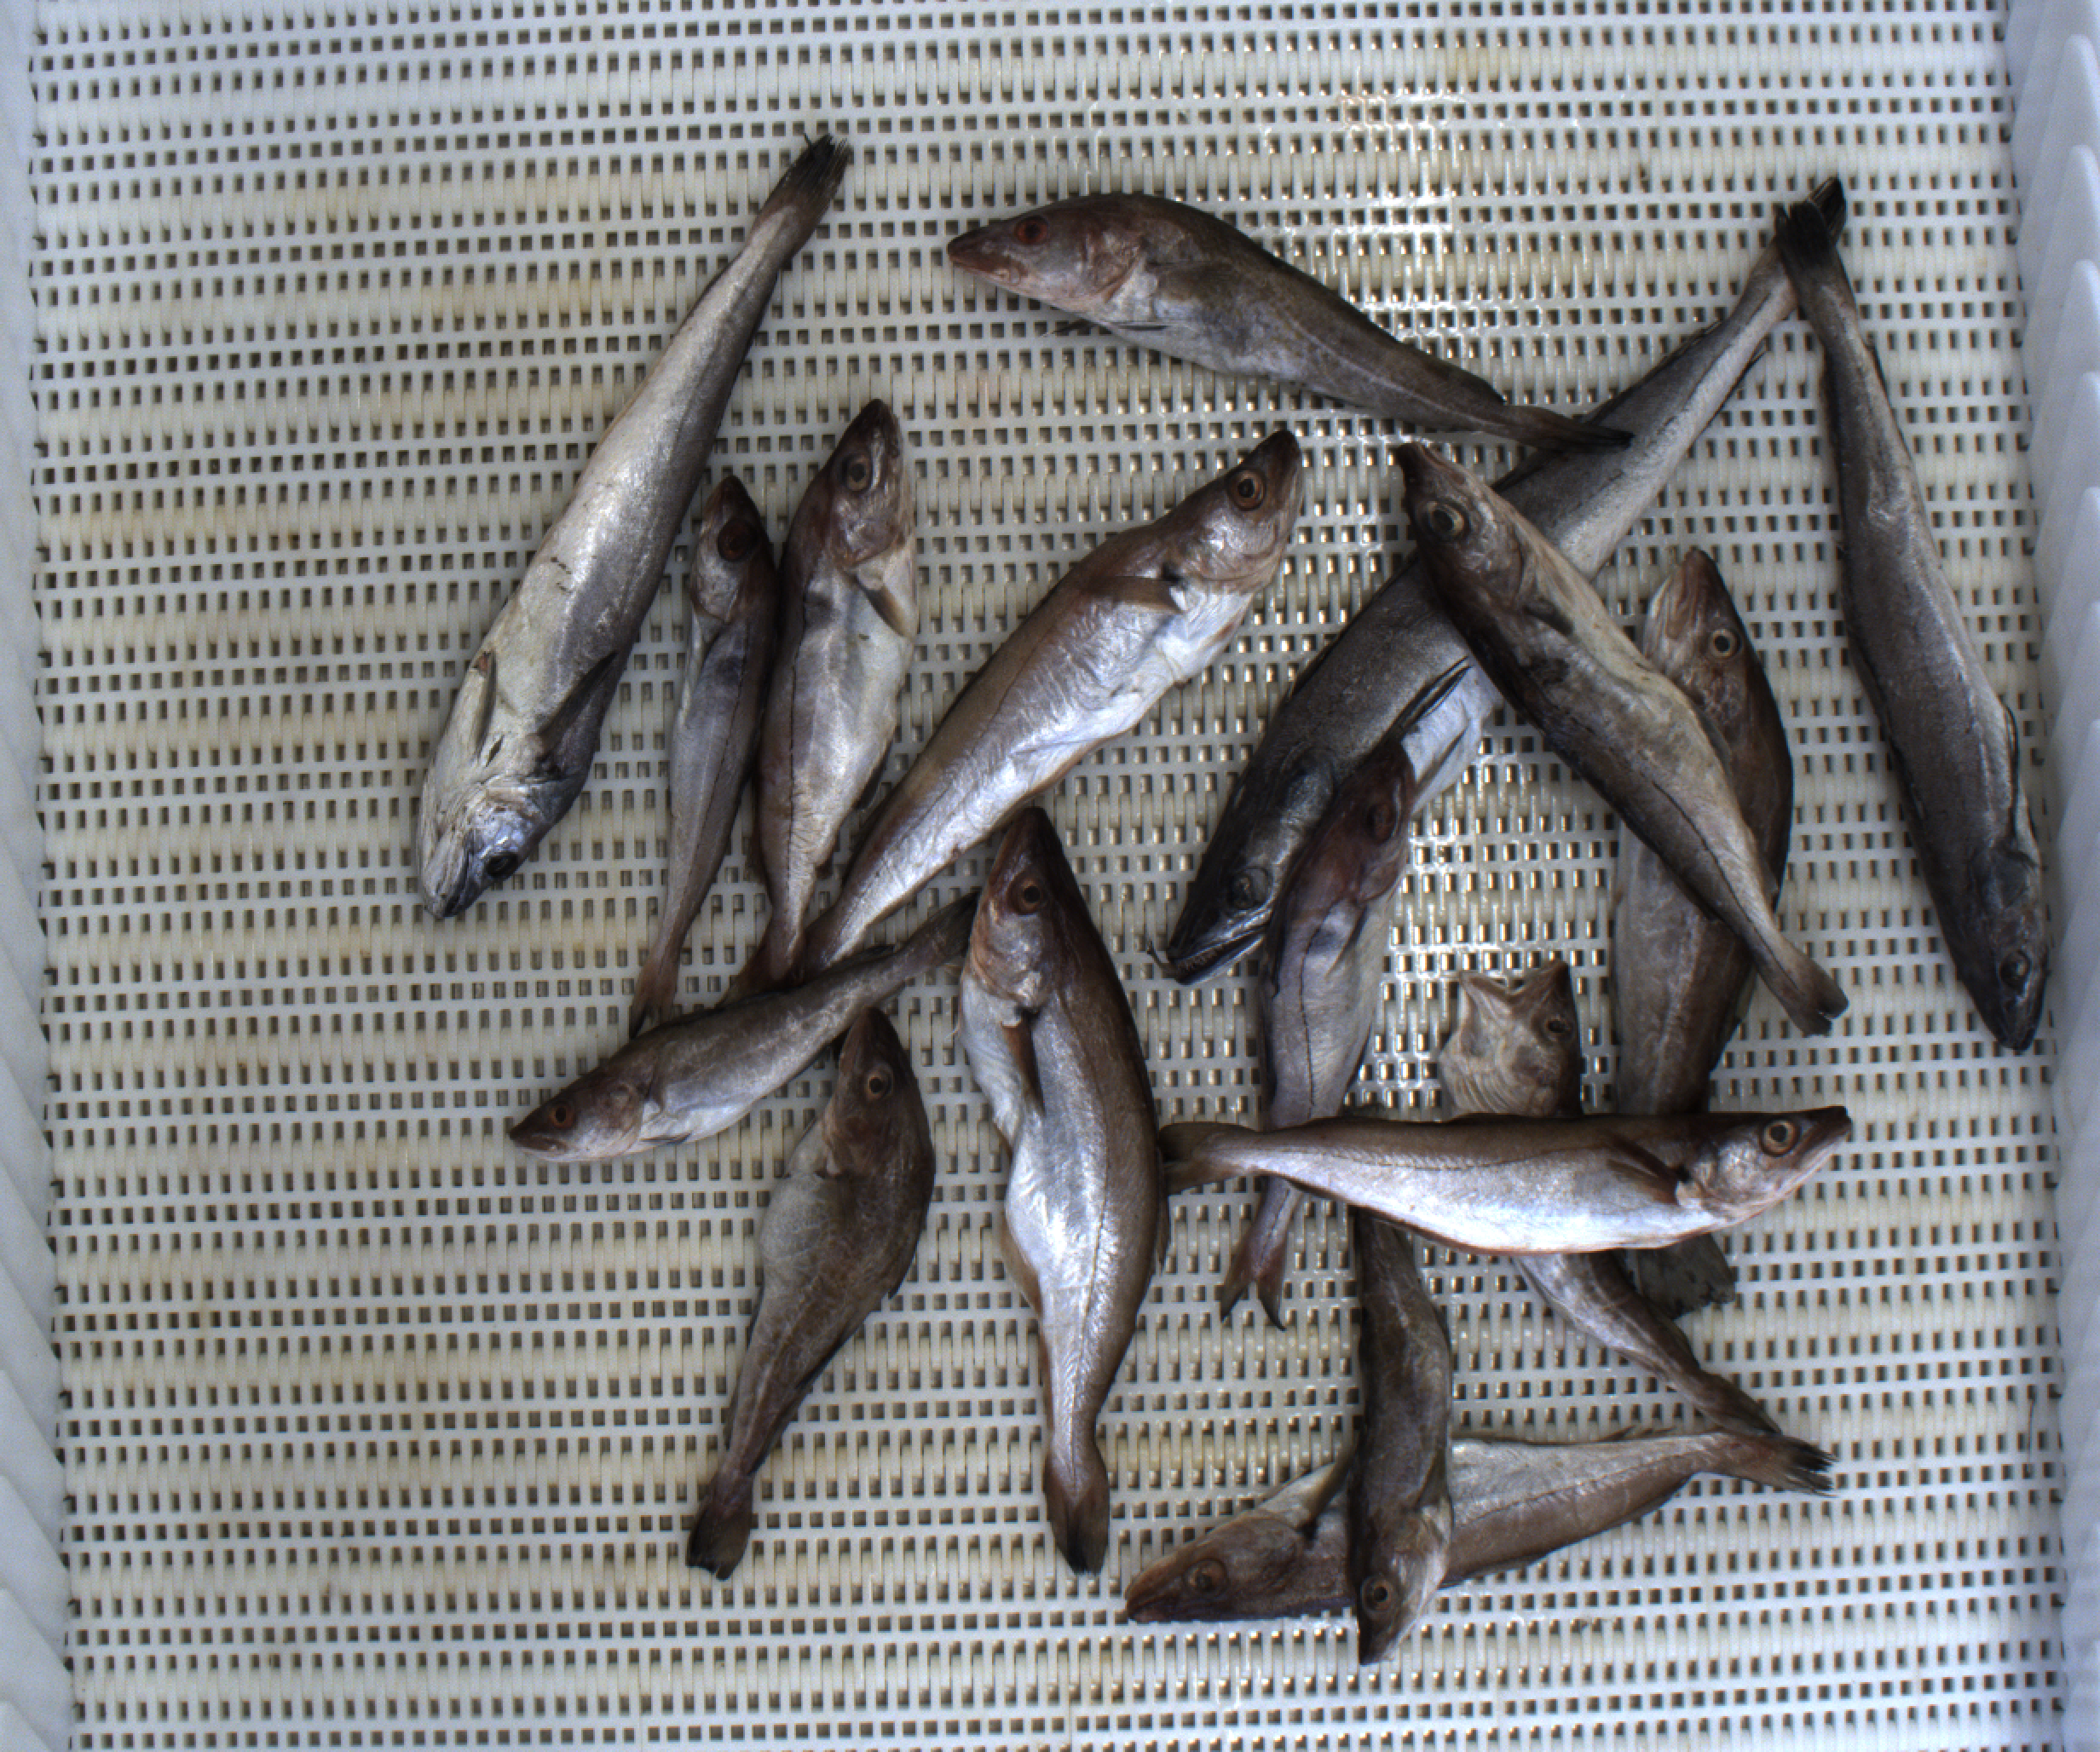
Total fish: 17
Cod: 6
Haddock: 4
Whiting: 4
Hake: 3
Horse mackerel: 0
Saithe: 0
Other: 0